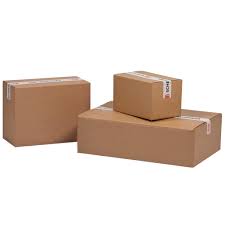
Label: cardboard